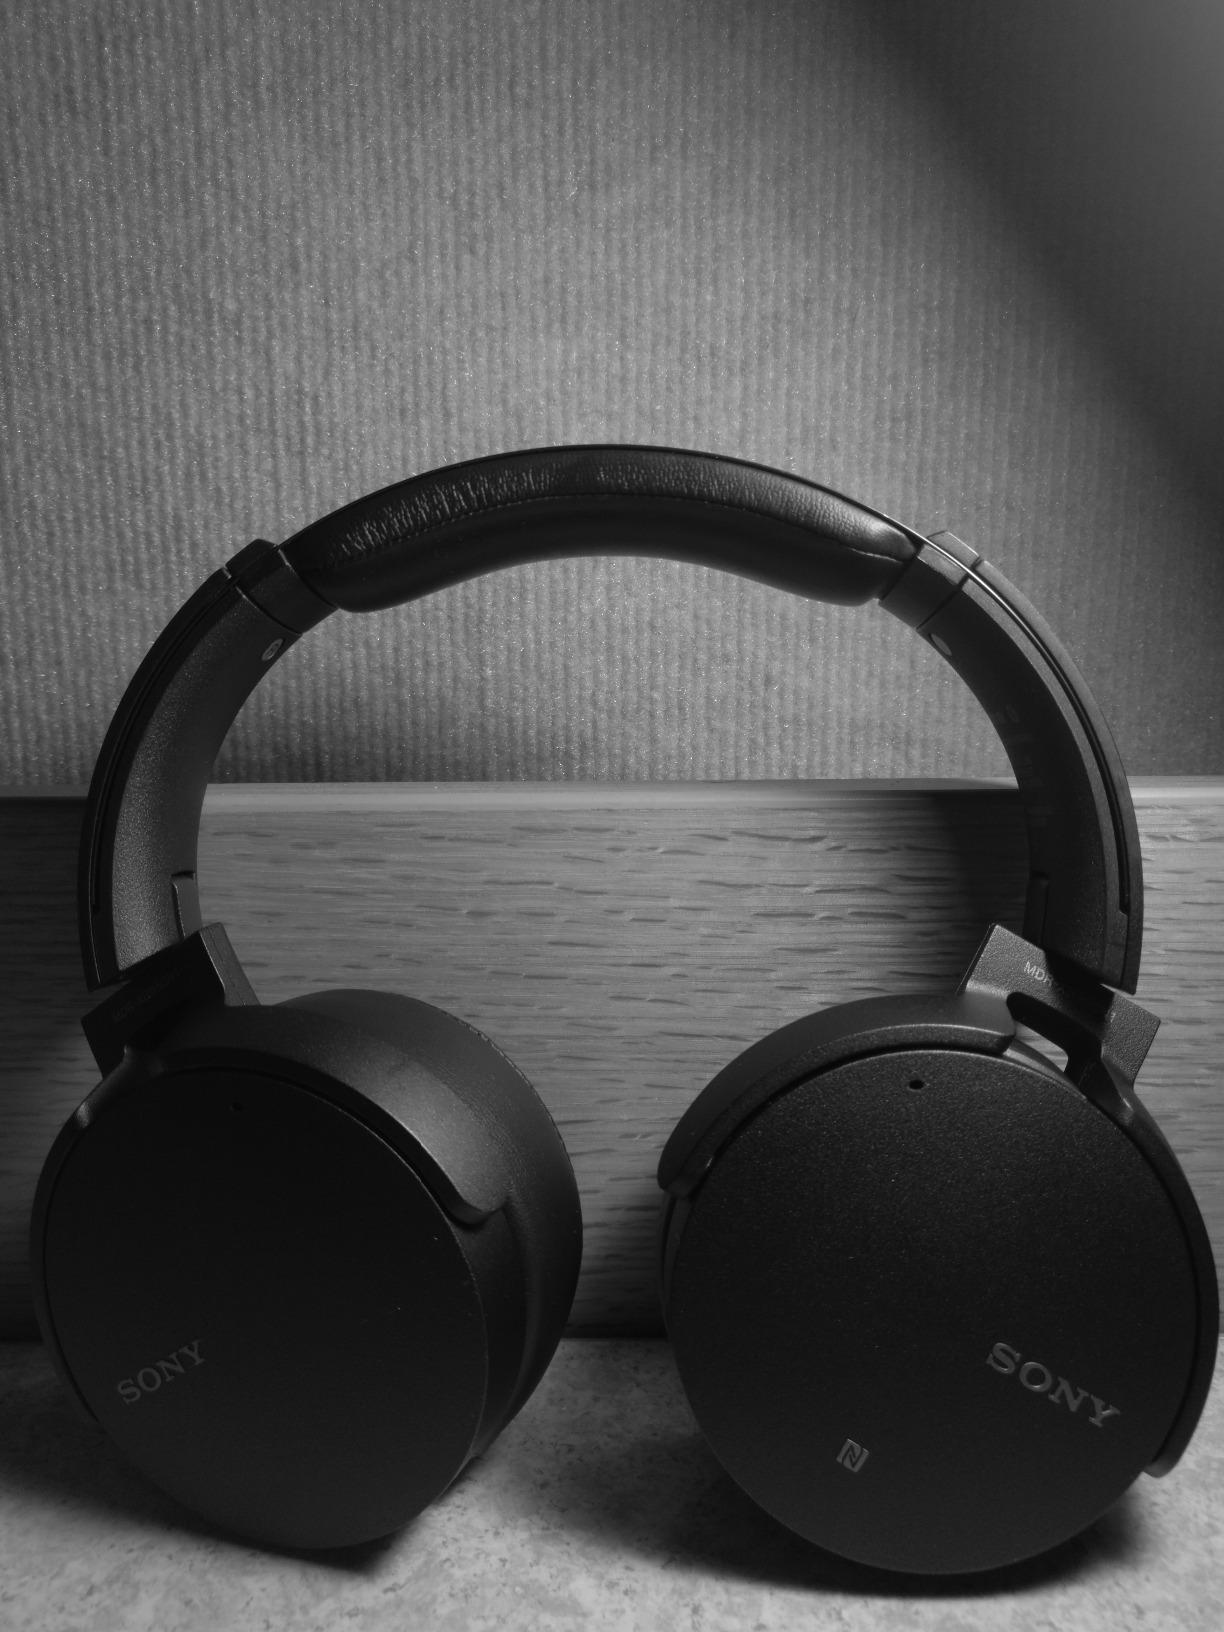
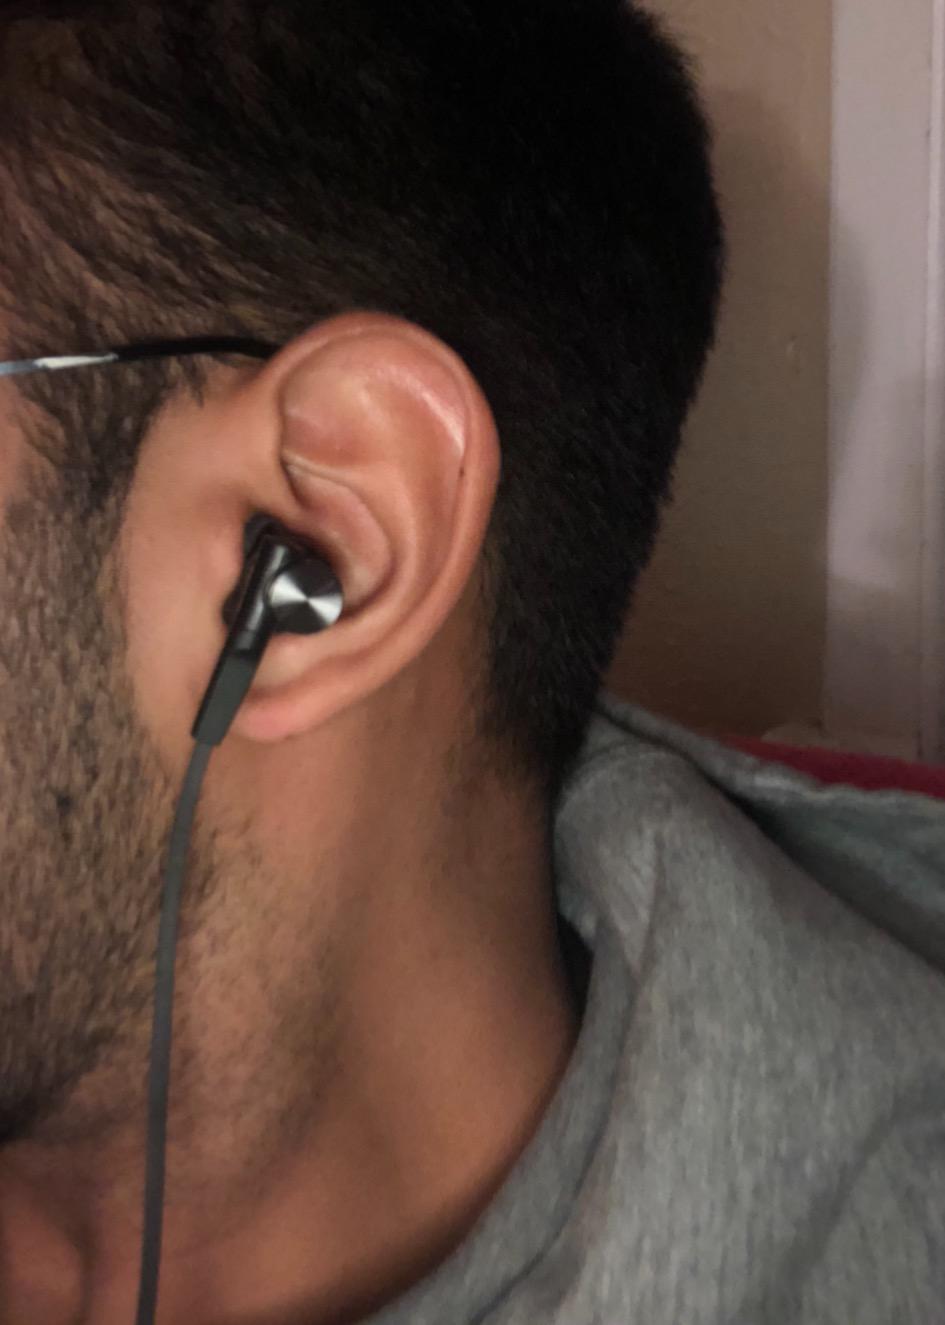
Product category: headphones
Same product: no